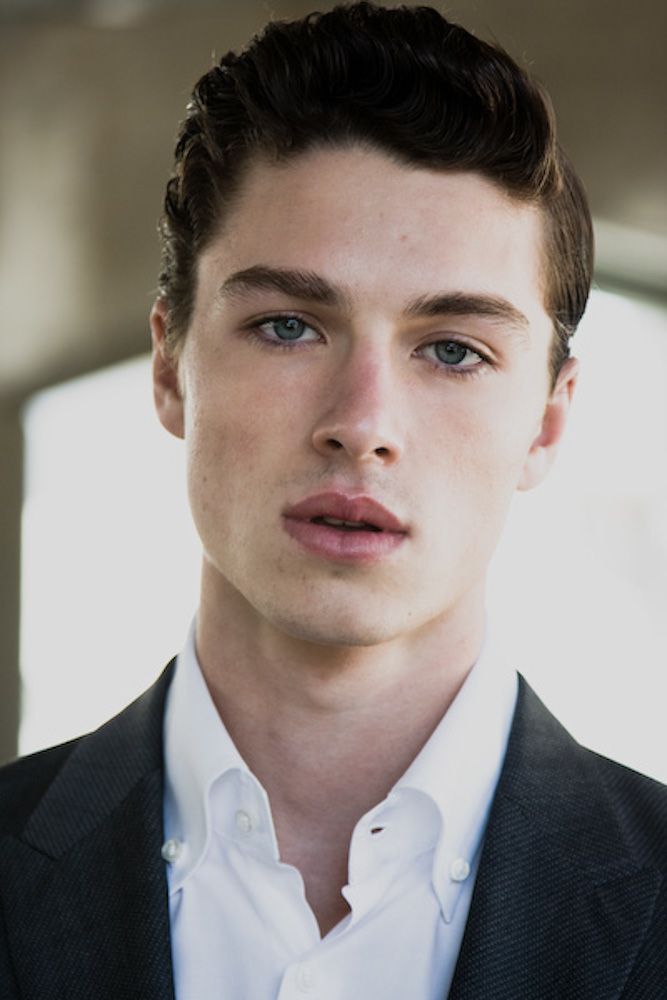
Gender: men